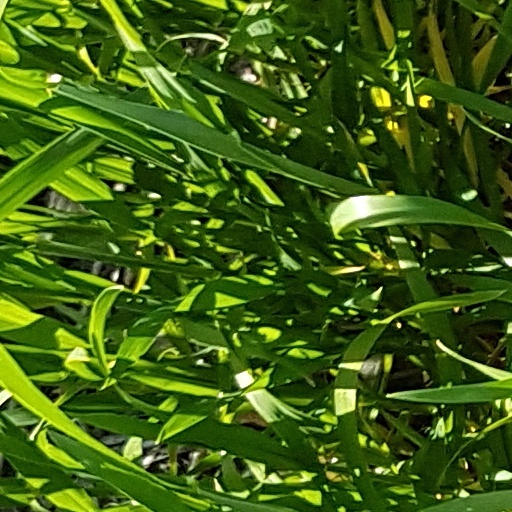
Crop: wheat